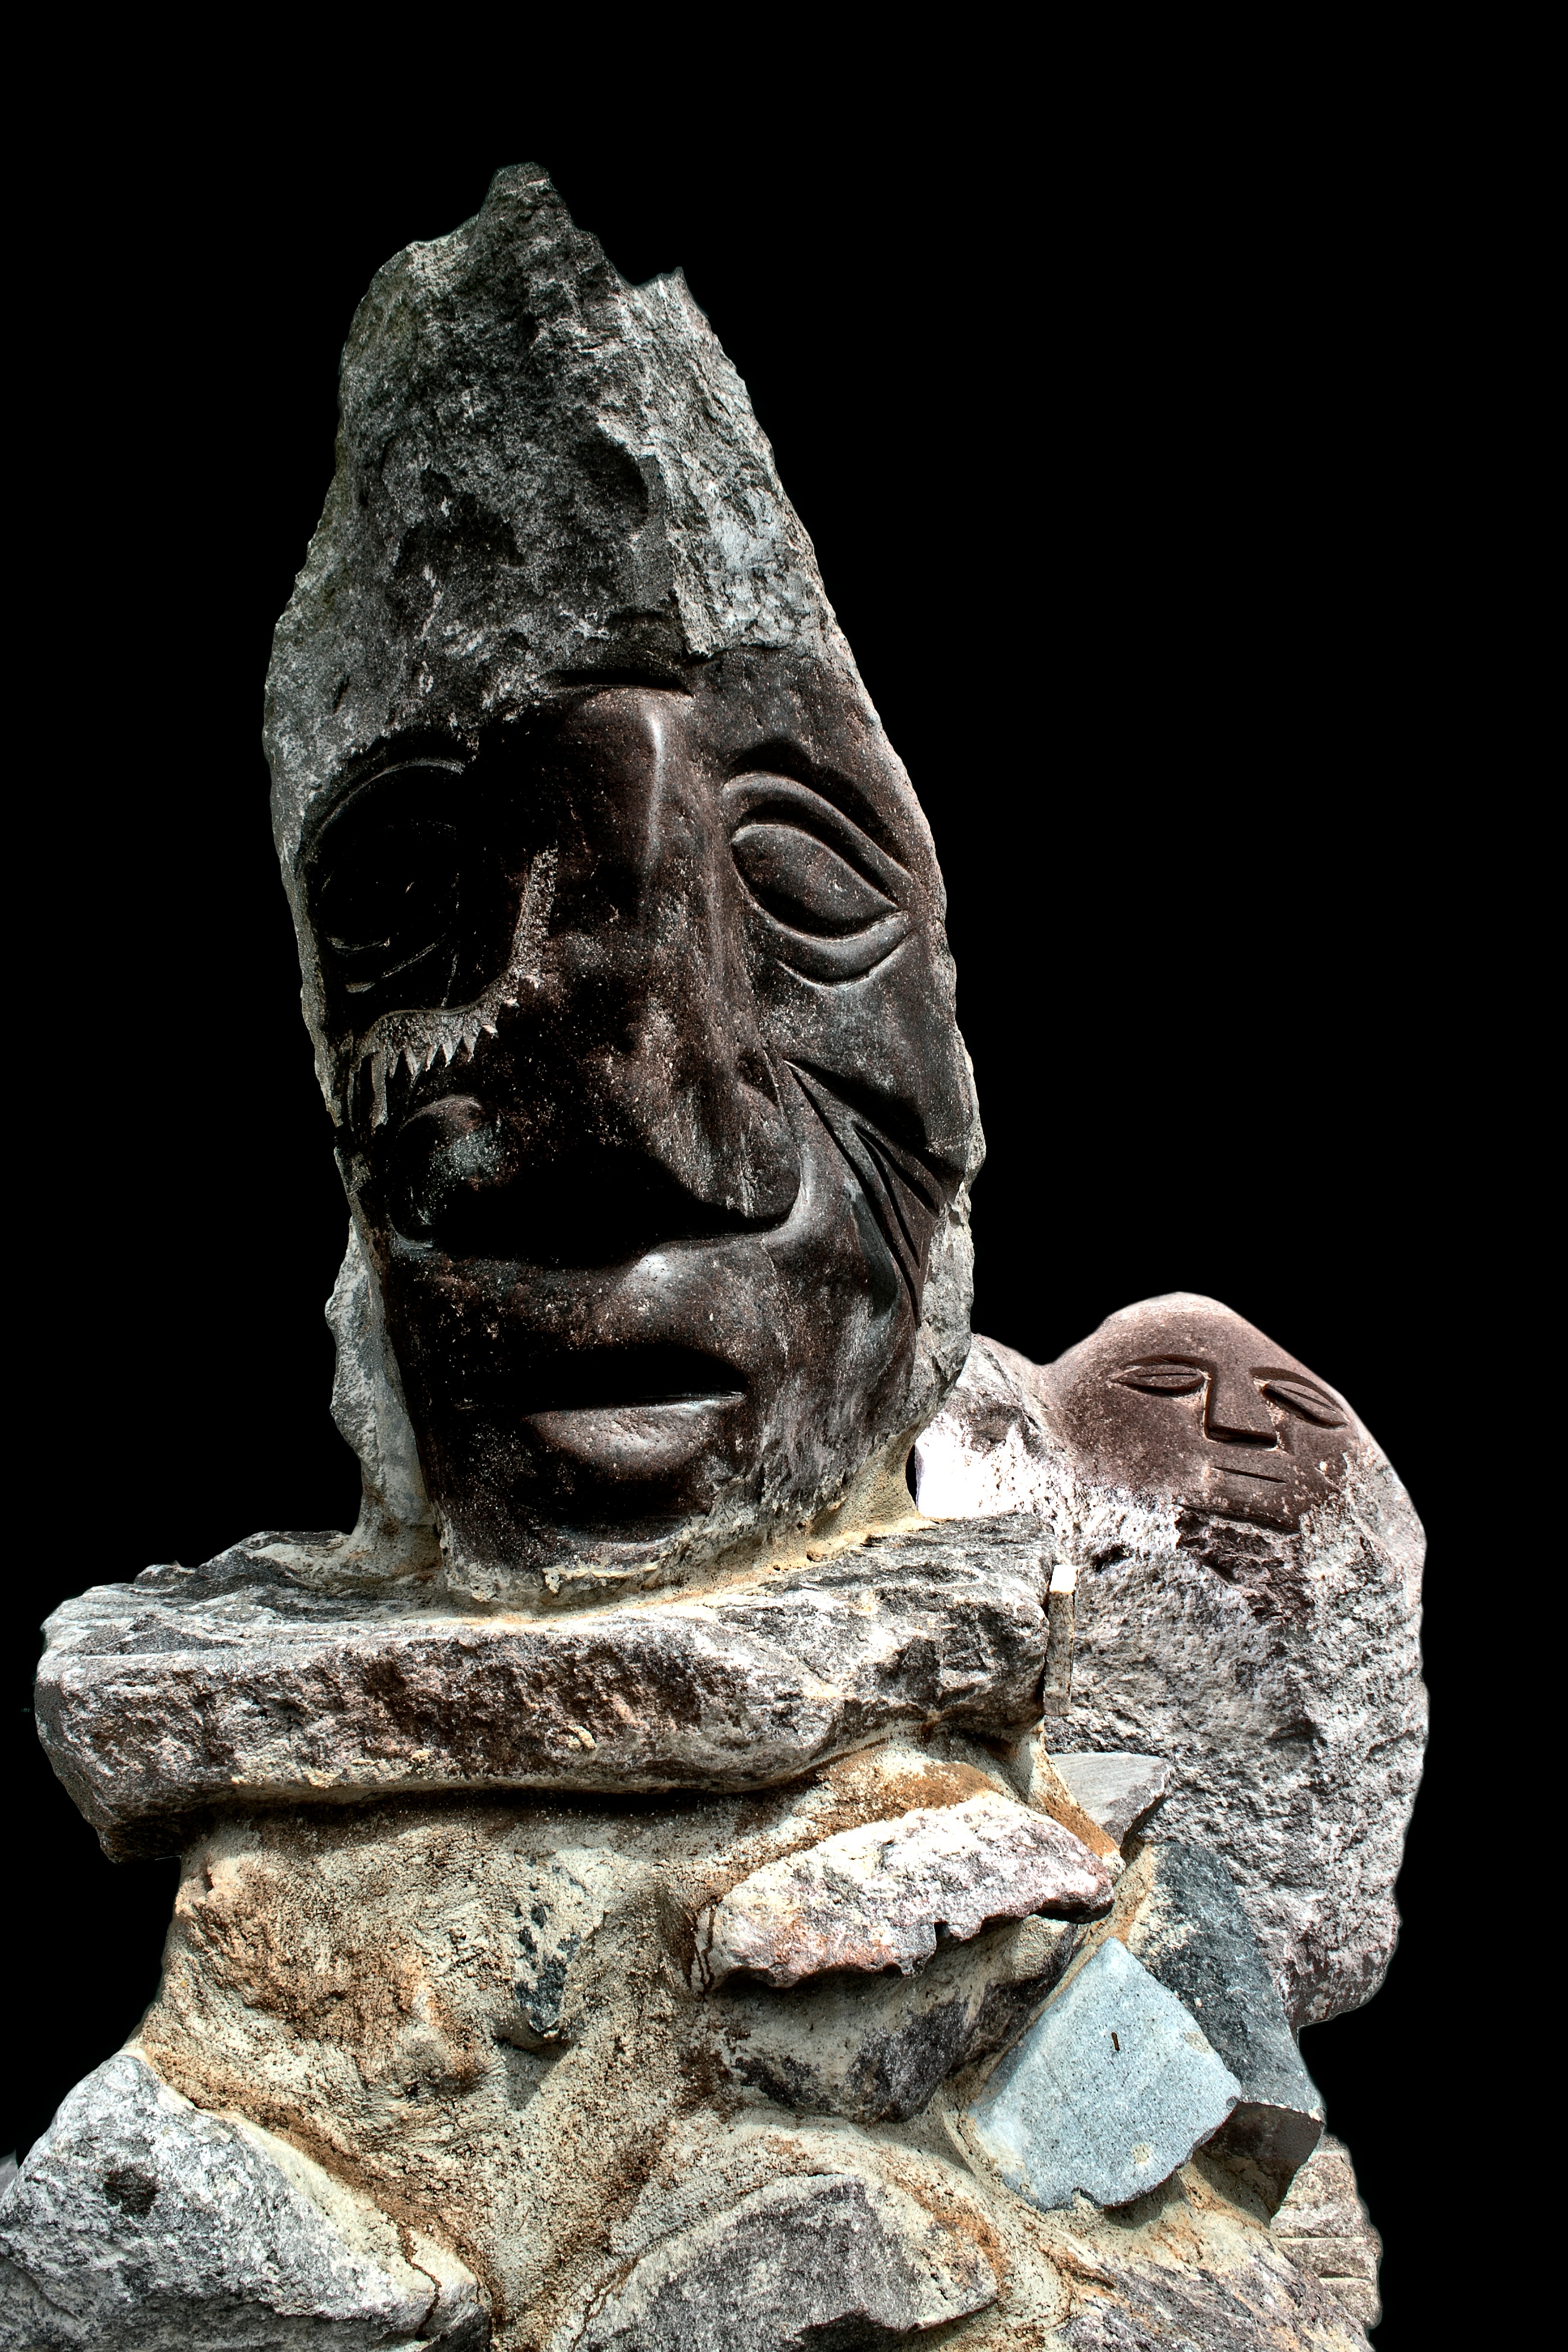
rock, monument, statue, sculpture, art, temple, carving, archaeological site, stone carving, ancient history